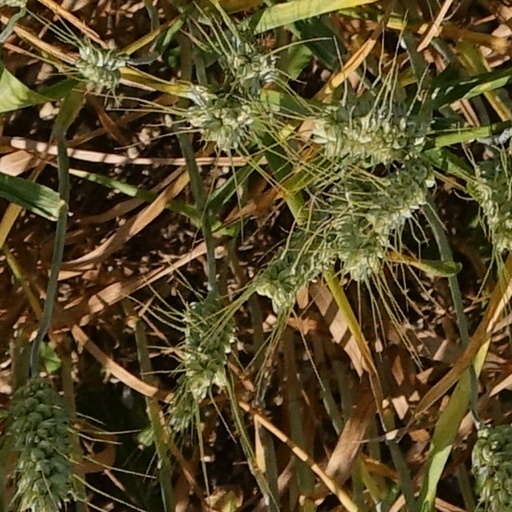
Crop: wheat